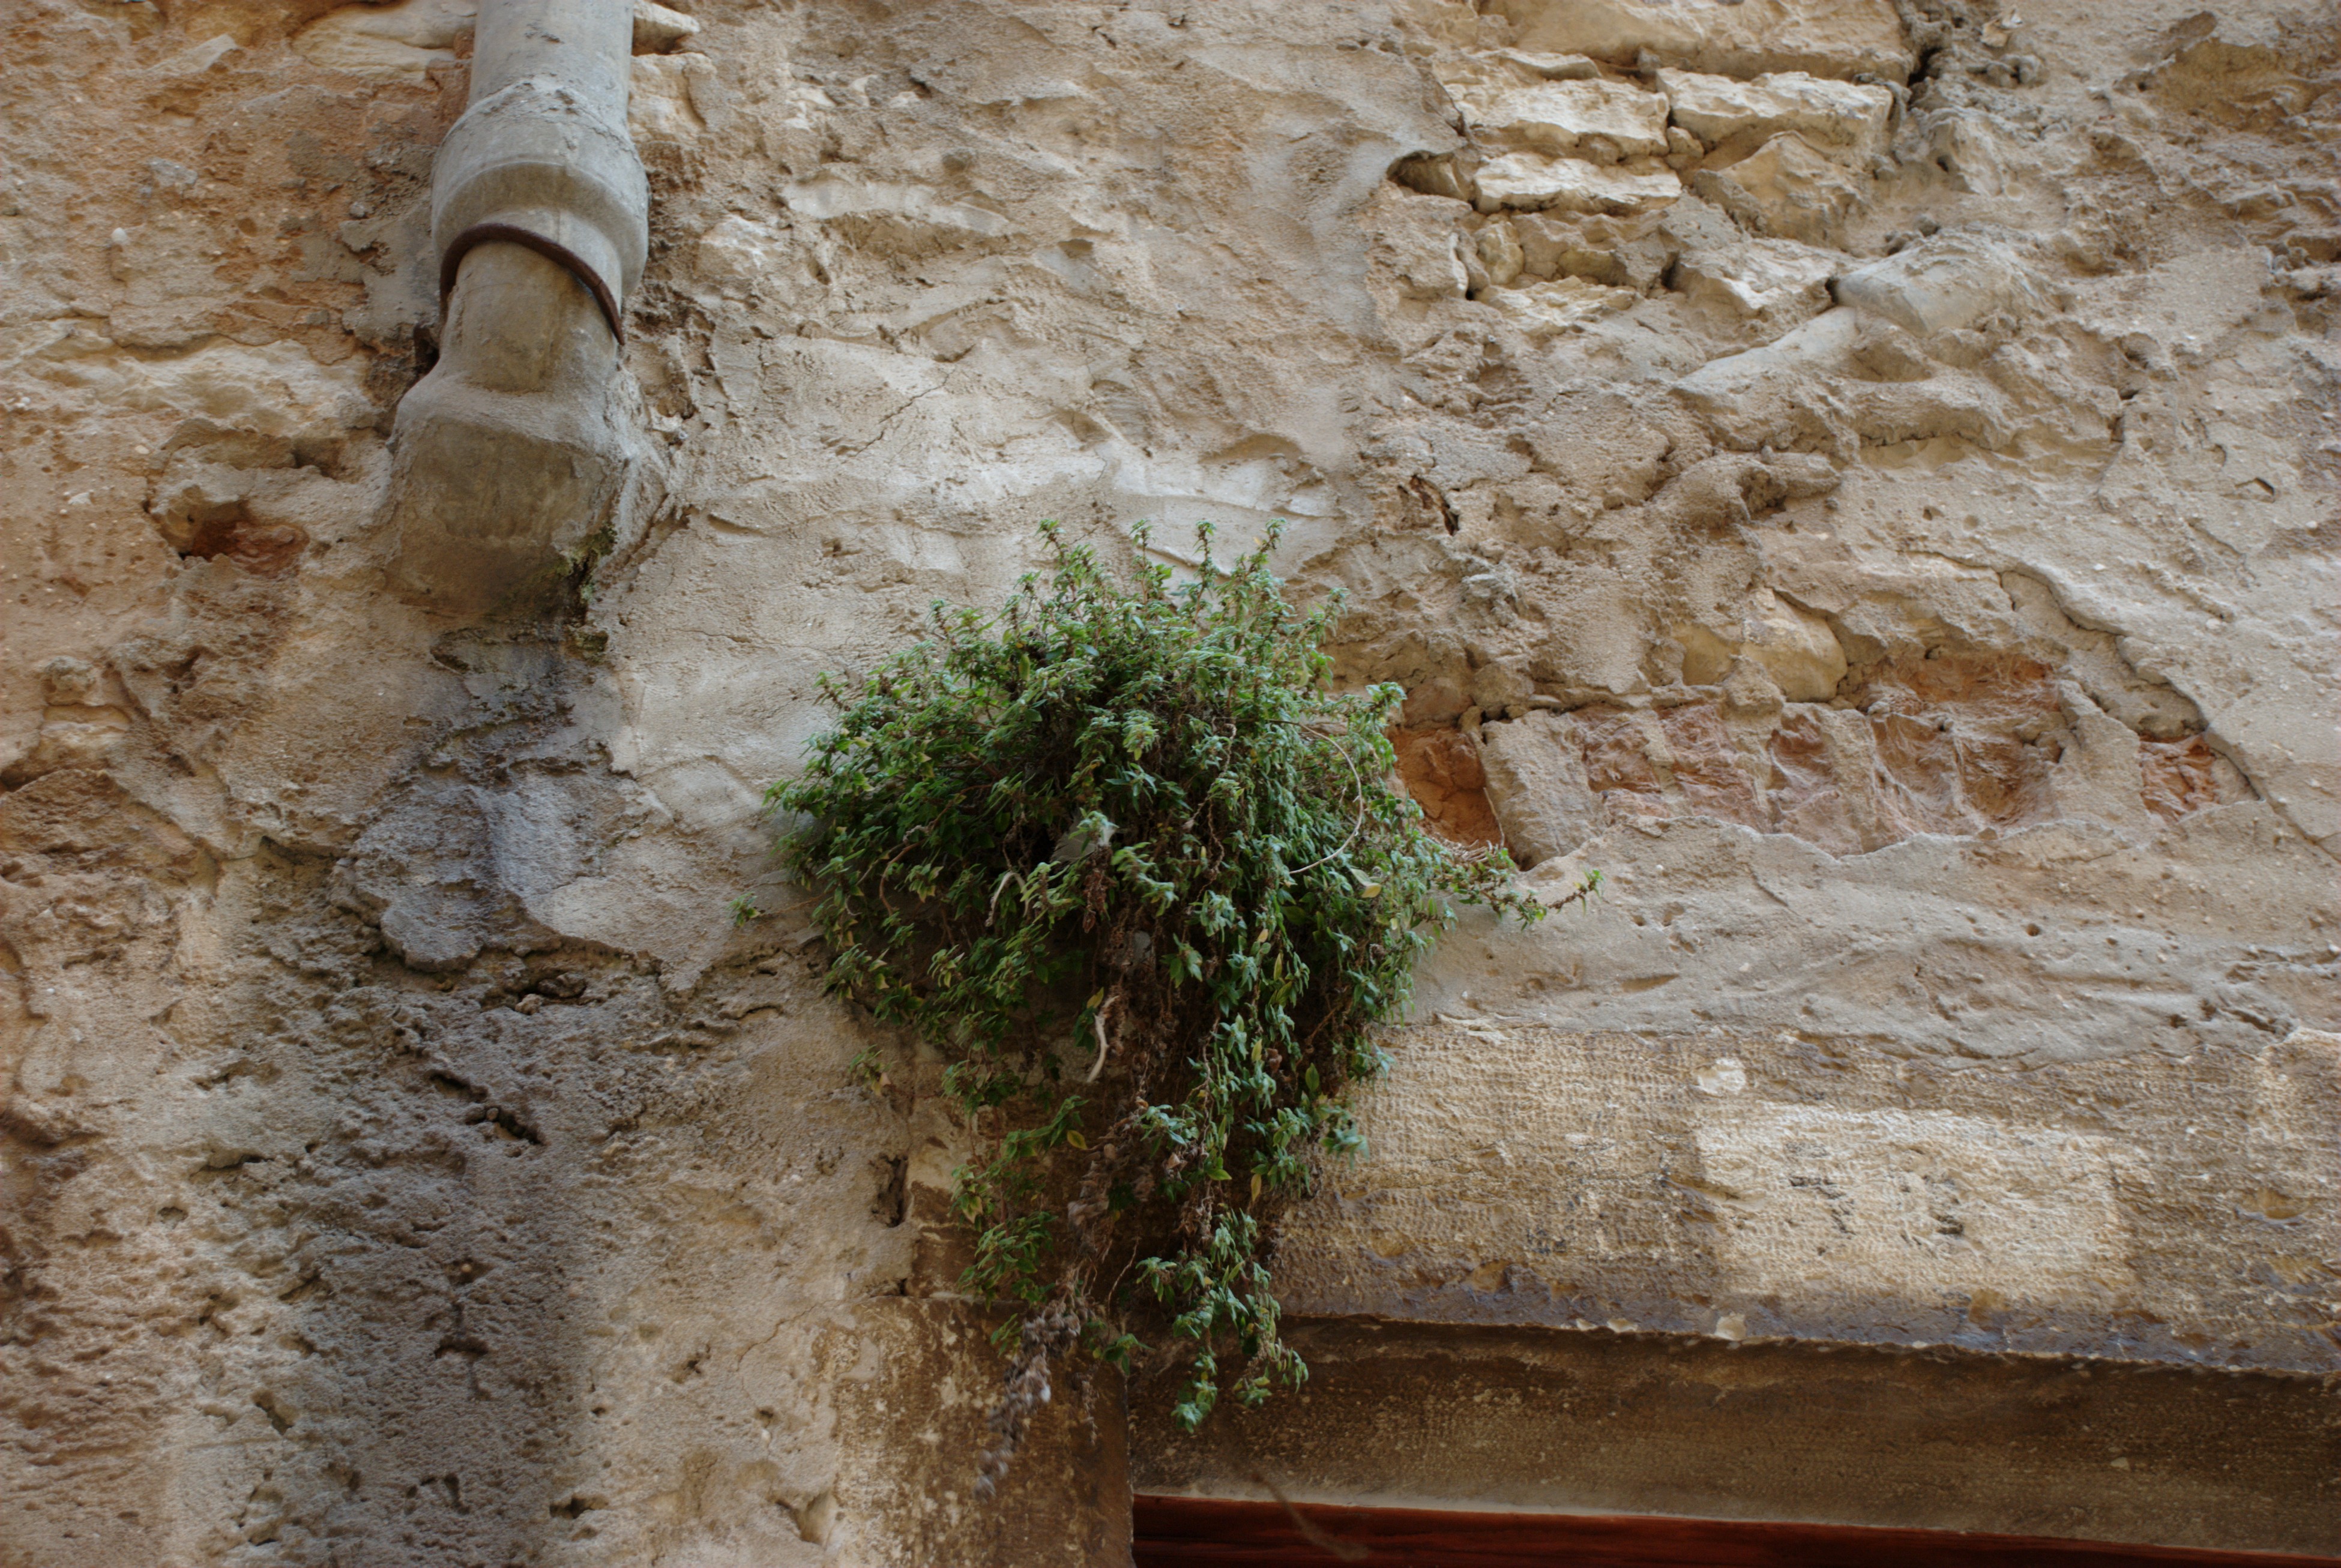
tree, rock, wood, town, city, wall, cityscape, formation, europe, soil, nikon, croatia, geology, temple, d80, istria, adriatic, nikond80, rovigno, rovinj, jadran, istra, ancient history